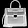
Label: Bag